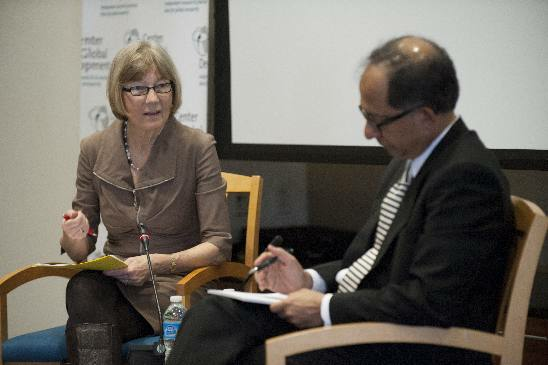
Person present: Yes